Raritan people

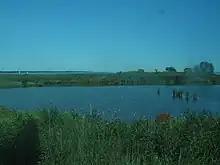
Marshes around the Raritan Bay

The original Raritans, the Sanhicans, lived along Raritan Bay's west shore until 1640s, when attacks from the Delaware River Indians and Dutch settlers drove them inland.